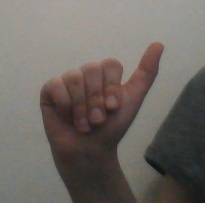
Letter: dhad